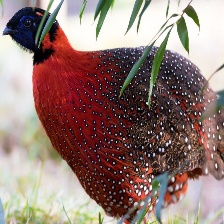
Species: SATYR TRAGOPAN
Scientific name: TRAGOPAN SATYRA